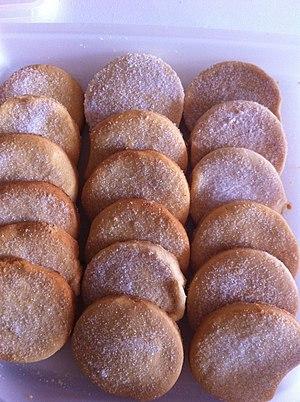
Comtesse, (Komtess en créole guyanais) sont des petits sablés.
La Guyane, /gɥijan/ en créole guyanais : Lagwiyann, est une région monodépartementale française située en Amérique du Sud, limitrophe du Brésil au sud-est et au sud, et du Suriname à l'ouest. Ses compétences, identiques aux autres régions et départements de France, sont regroupées depuis 2015 dans le cadre d'une collectivité territoriale unique dont l'organe délibérant est l'assemblée de Guyane. Son code Insee est le 973. Hors de France, la région est parfois appelée « Guyane française ». Avec une superficie de 83 846 km² et une population de 296 711 habitants, la Guyane est la deuxième région de France pour la superficie et la deuxième moins peuplée. C'est également le département le plus boisé, 97 % du territoire étant couvert d'une forêt équatoriale qui reste parmi les plus riches et les moins écologiquement fragmentées du monde, la forêt guyanaise.
La cuisine guyanaise est riche des différentes cultures et styles gastronomique qui se mélangent en Guyane, les restaurants chinois côtoient les restaurants créoles dans les grandes villes comme Cayenne, Kourou et Saint-Laurent-du-Maroni. La gastronomie guyanaise rassemble à l'origine les cuisines créole guyanaise, bushinengue et amérindienne. Toutes ces cuisines ont plusieurs ingrédients en commun :
Les comtesses sont des petits sablés un peu sucrés, typiques de la cuisine guyanaise. Ils accompagnent les desserts comme les sorbets aux fruits ou la salade de fruits et se servent traditionnellement avec un jus de fruits ou du champagne.